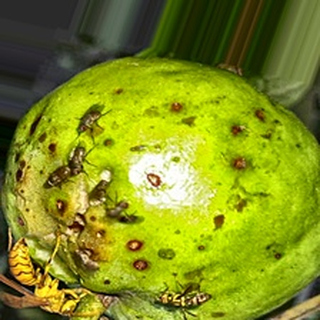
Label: guava_fruit_fly